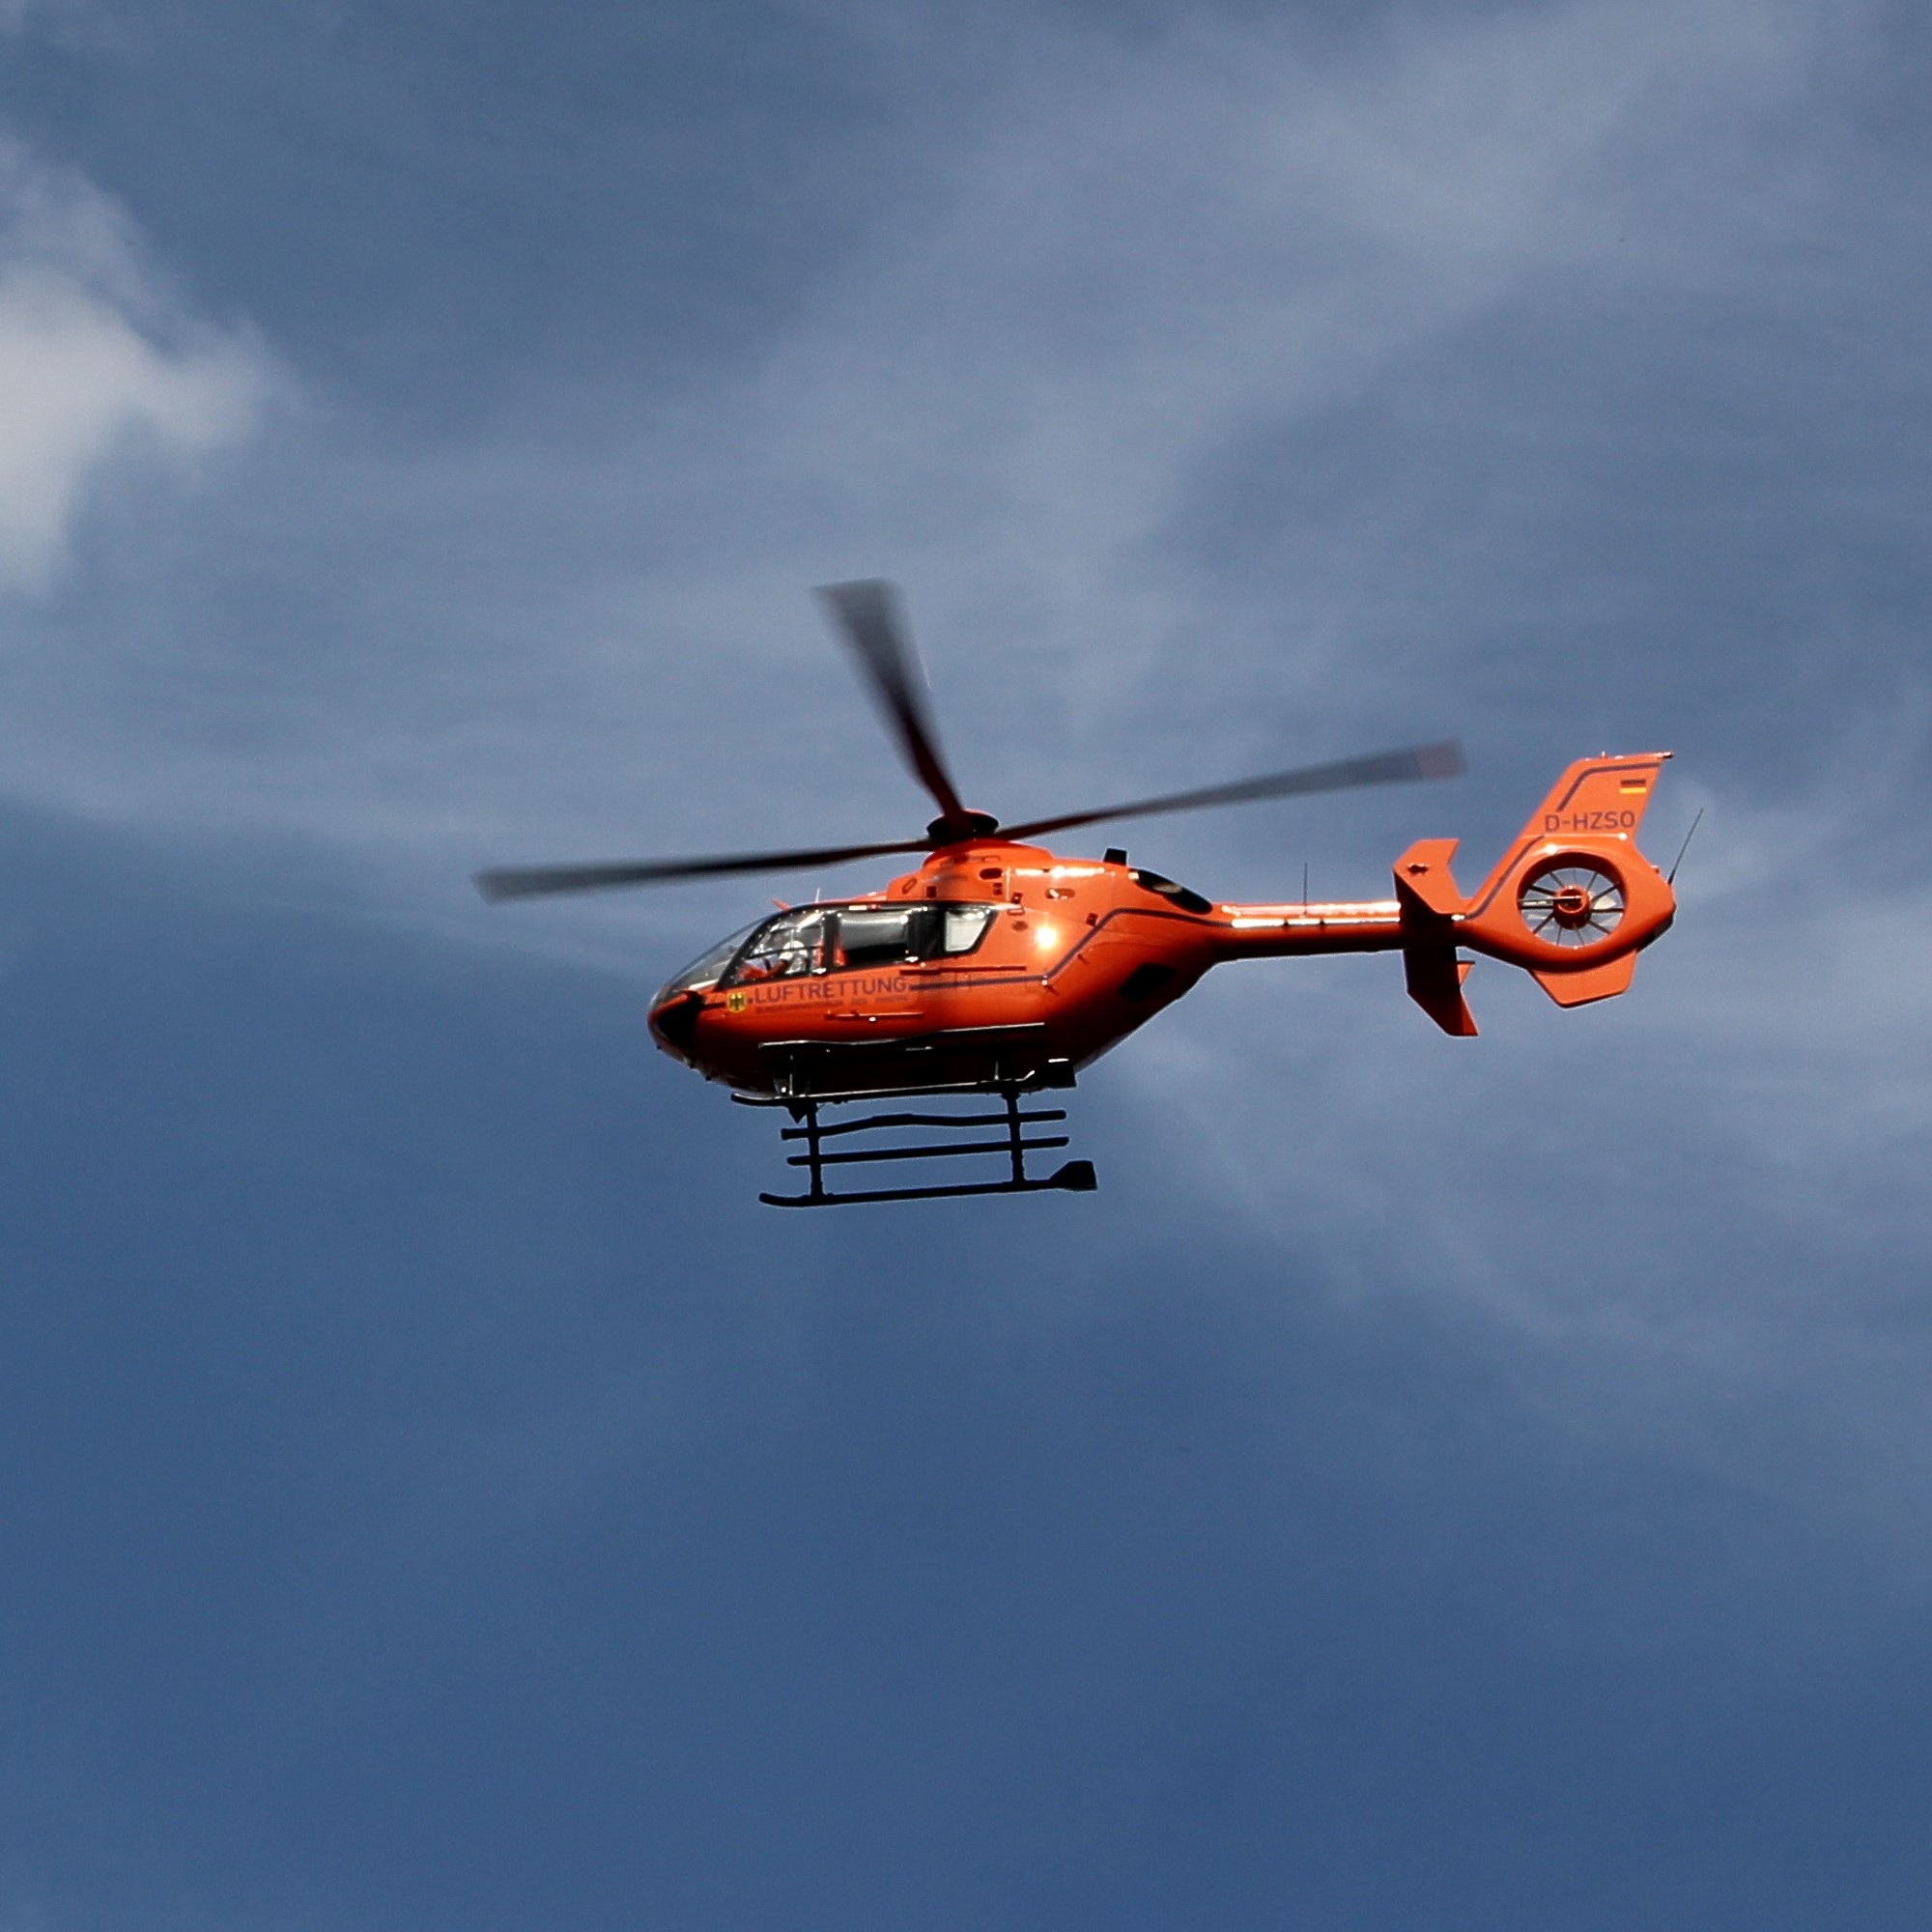
fly, aircraft, vehicle, aviation, flight, helicopter, rescue, rotorcraft, rescue helicopter, atmosphere of earth, helicopter rotor, military helicopter